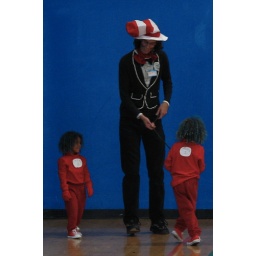
the cat in the hat thing one and thing two